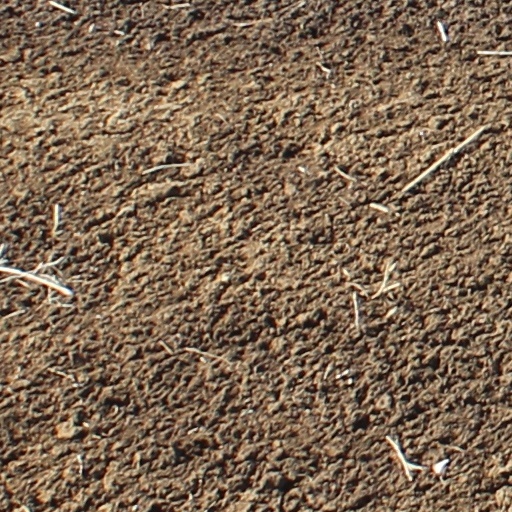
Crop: wheat